Dnieper–Bug Canal

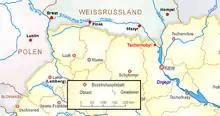
Dnieper-Bug Canal

The Dnieper–Bug Canal (alternatively the Dnepr-Bug Canal), or the Dneprovsko-Bugsky Canal, is the longest inland ship canal in Belarus. It connects the Mukhavets River (a tributary of the Bug River) and the Pina River (a tributary of the Pripyat River). It is managed by Dneprobugvodput.